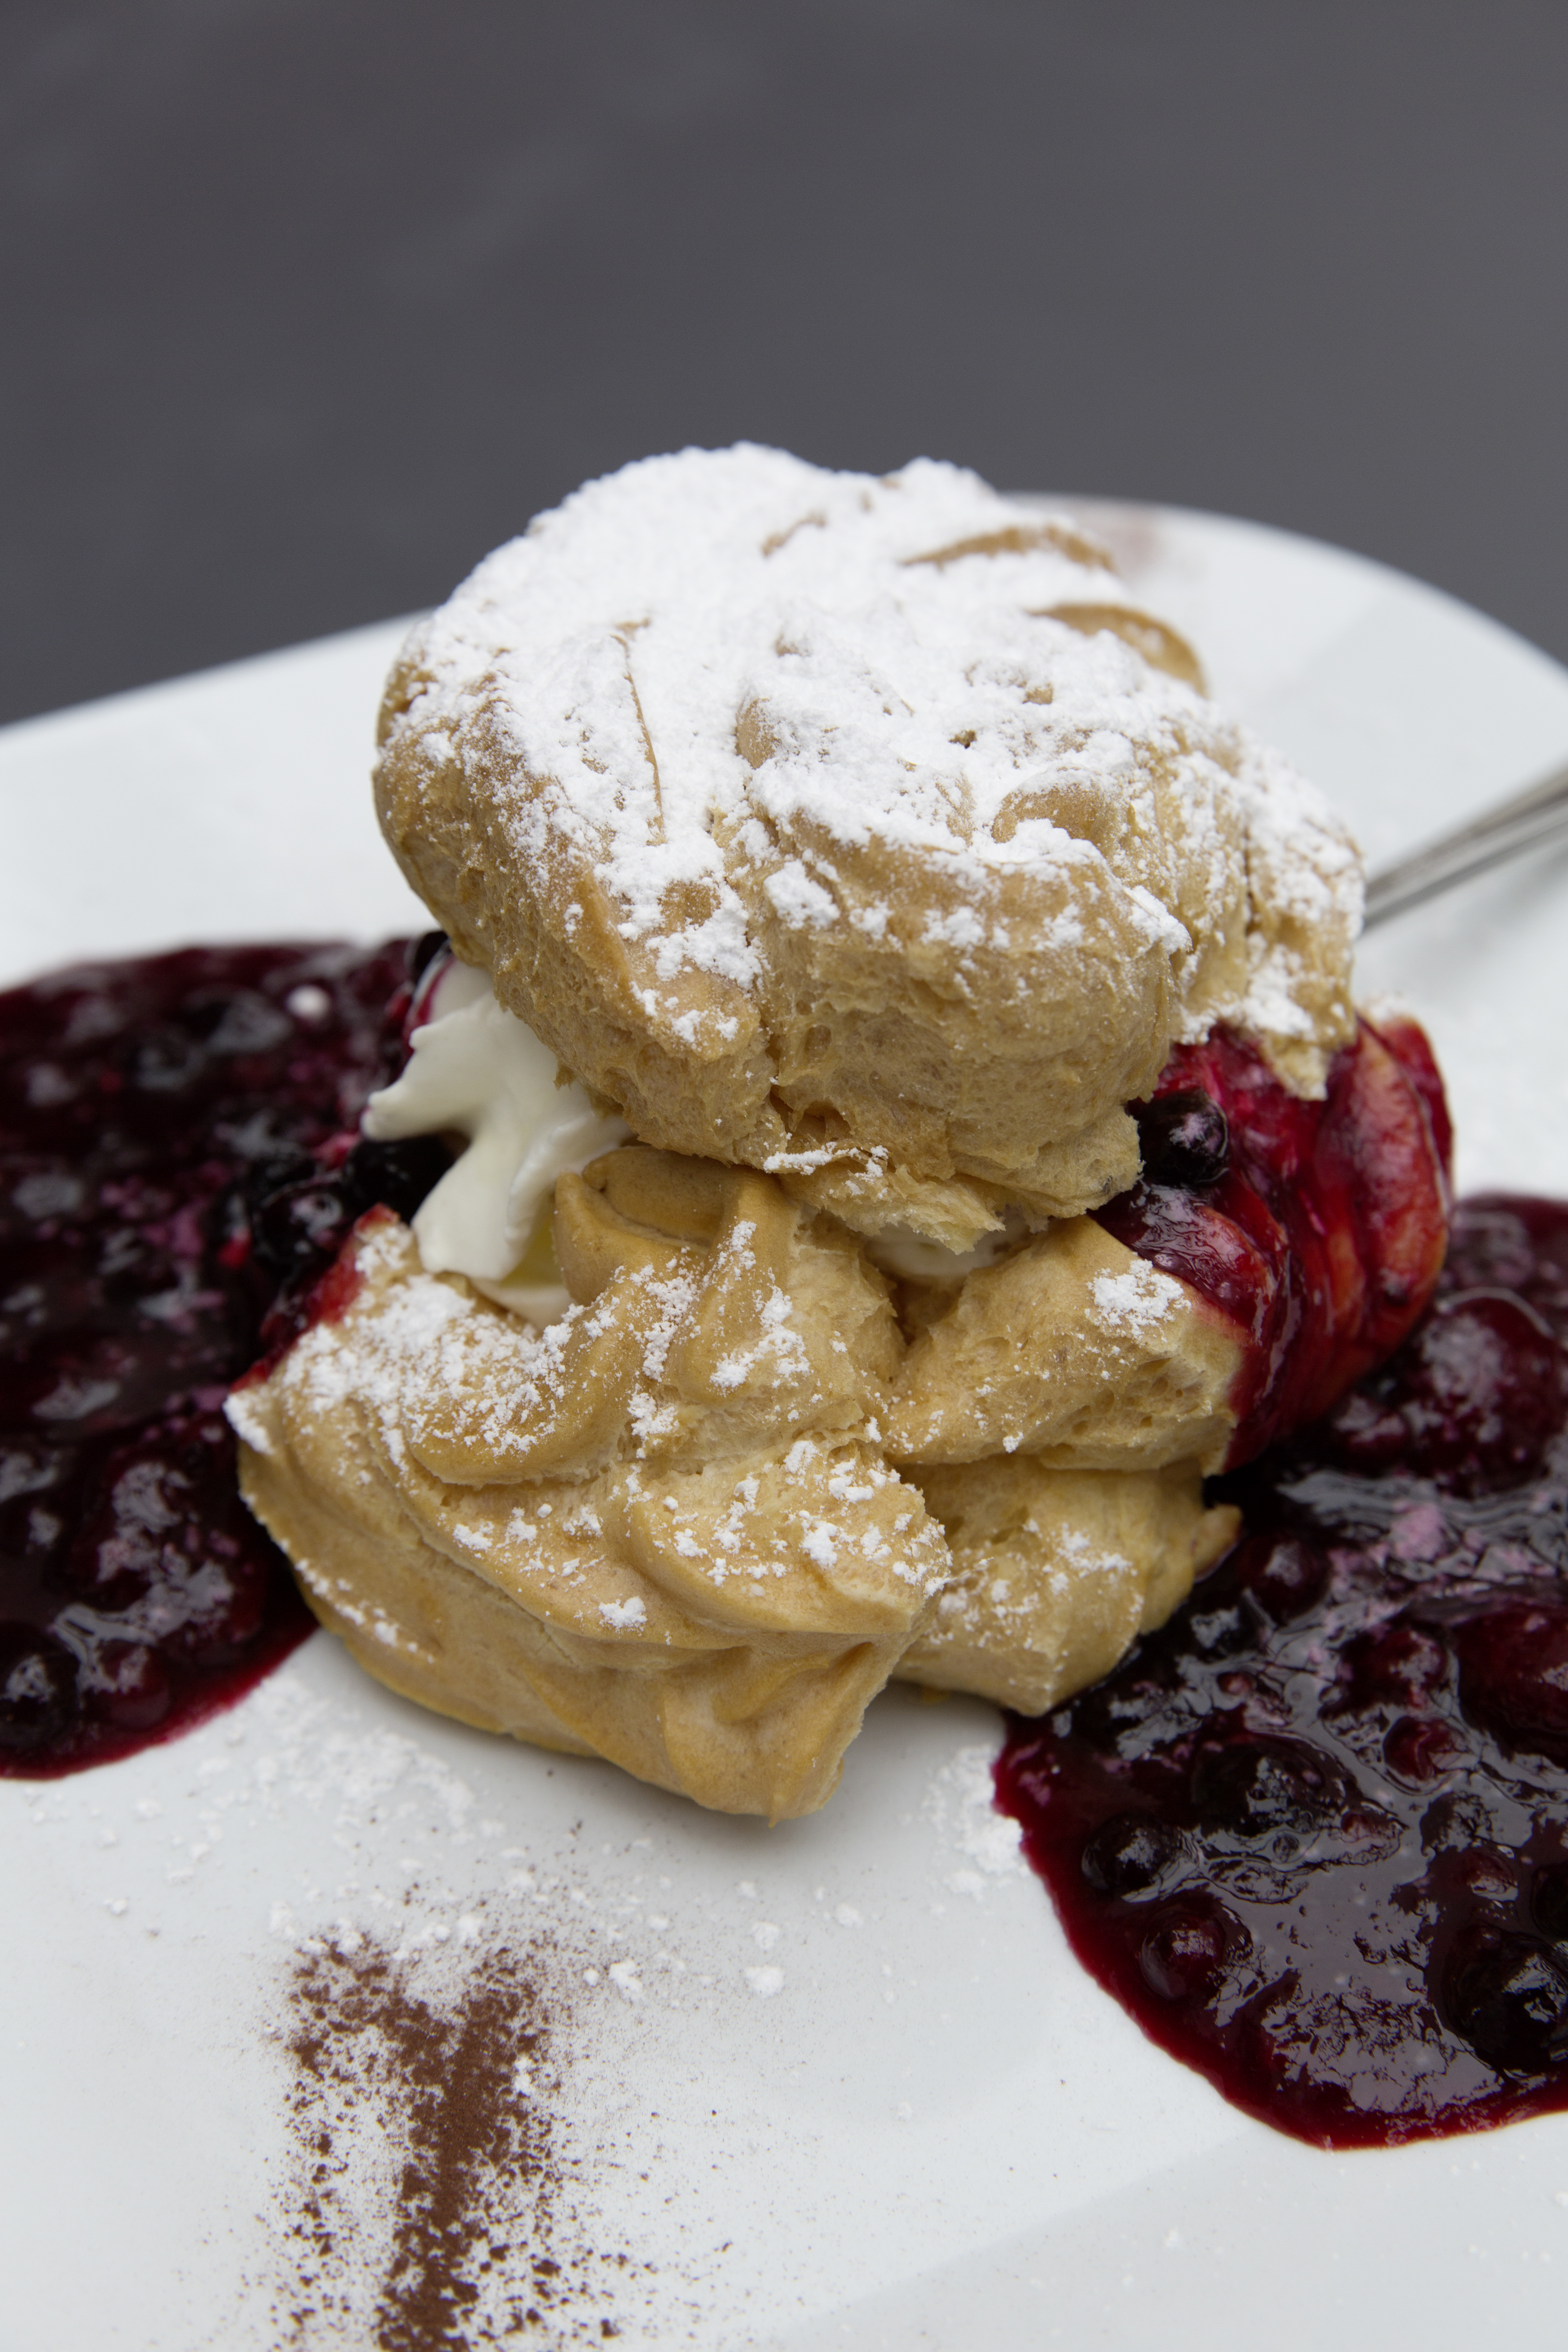
plant, raspberry, fruit, berry, sweet, dish, meal, food, produce, plate, powder, breakfast, chocolate, ice cream, dessert, indulgence, cream, delicious, pastry, strawberry, cherry pie, jam, sugar, strawberries, desserts, creamy, baked goods, flavor, choux pastry, goody